Aristotelis Kourtidis

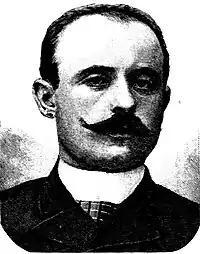
Aristotelis Kourtidis

Aristotelis Kourtidis (Myriofyto, 1858 – Piraeus, 1928) was a distinguished Greek educator and writer.